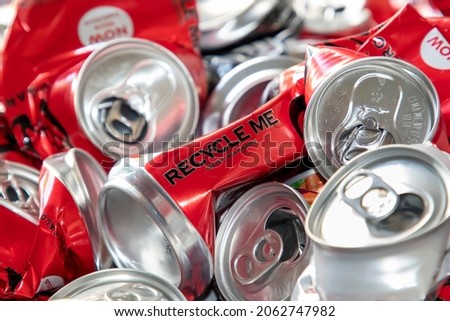
Label: metal